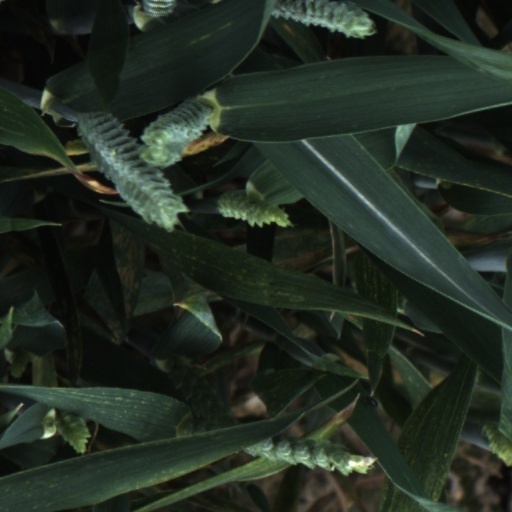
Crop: wheat